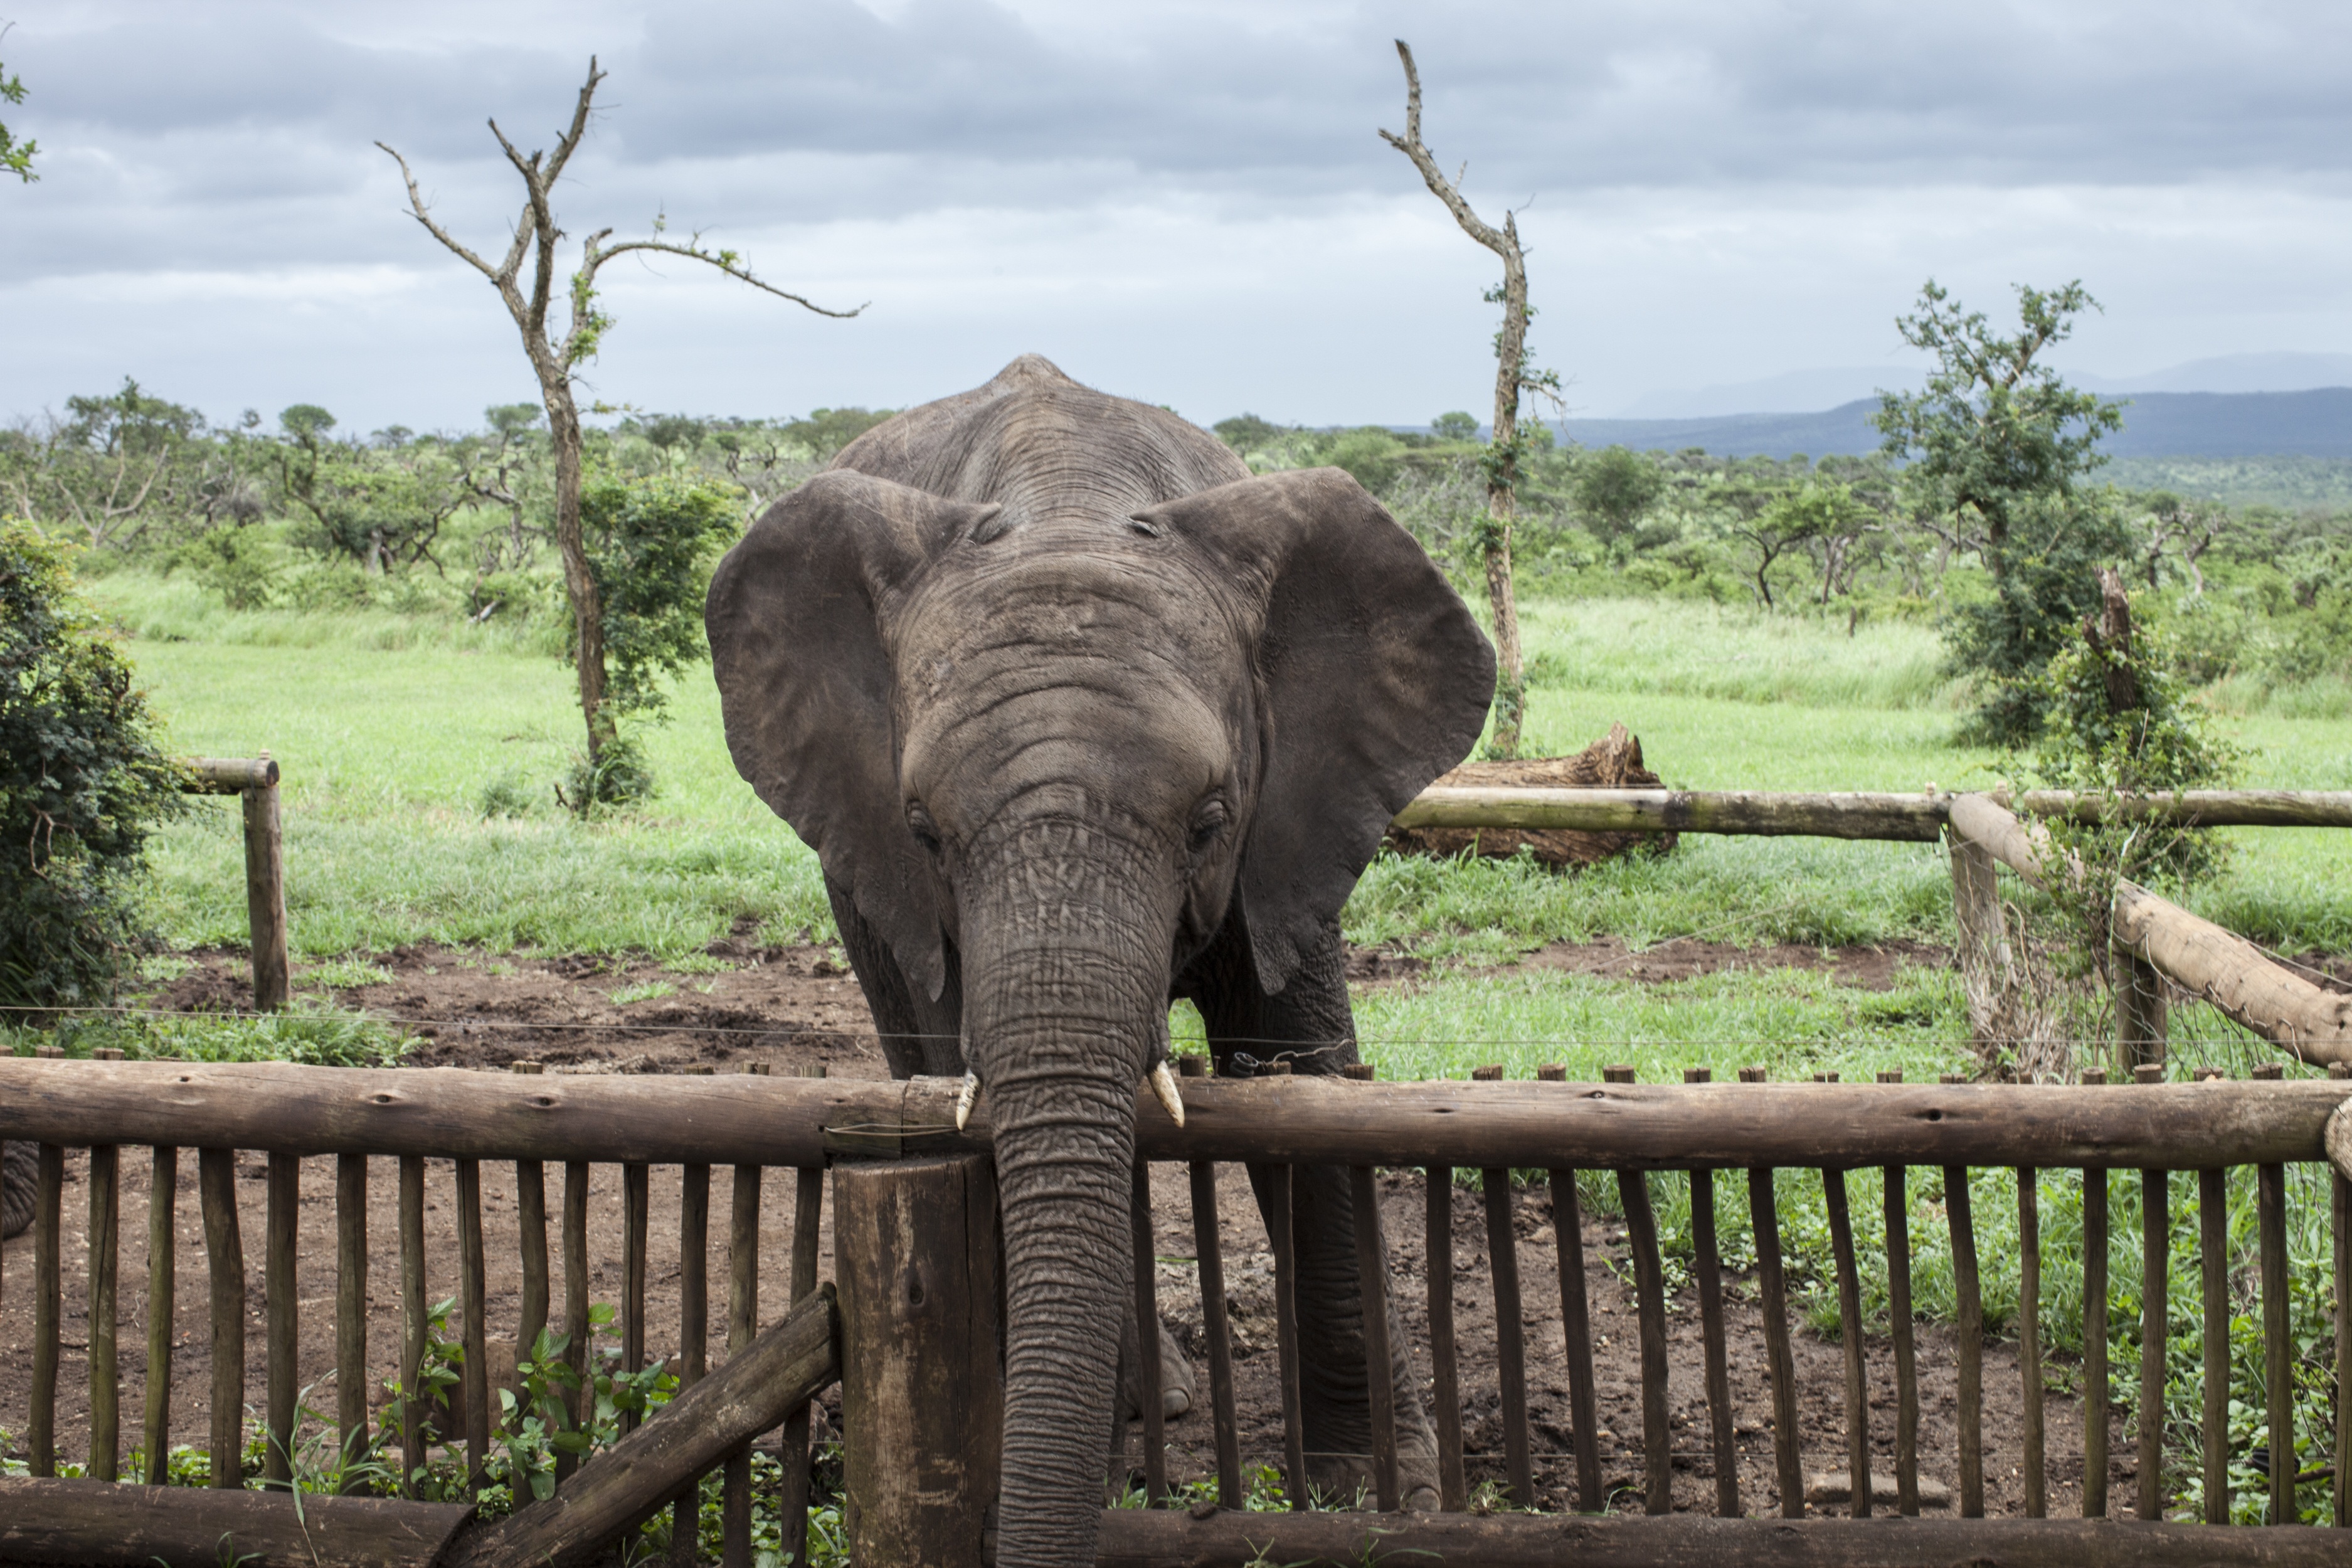
landscape, nature, wilderness, adventure, animal, travel, wildlife, wild, zoo, jungle, africa, park, mammal, fauna, savanna, plain, elephant, tusk, outdoors, national, large, safari, indian elephant, african elephant, outdoor recreation, elephants and mammoths